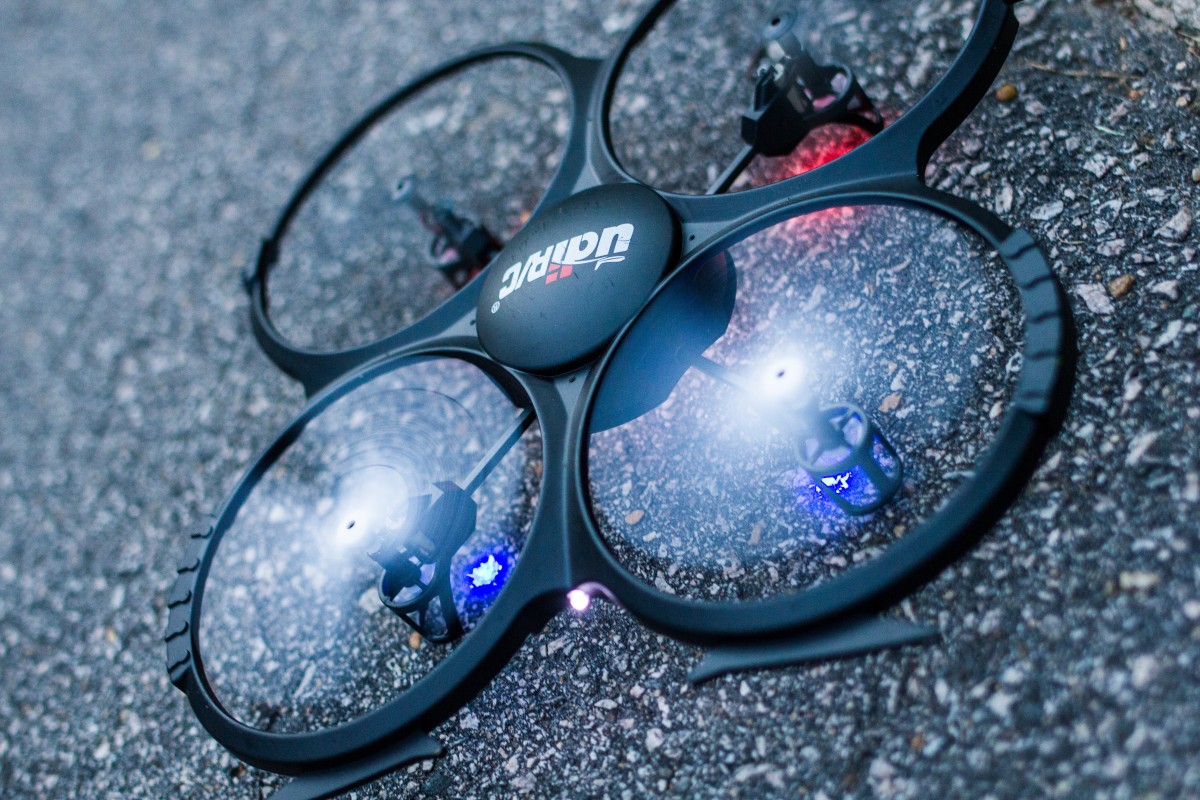
Tags: circle, sunglasses, eye, glasses, eyewear, organ